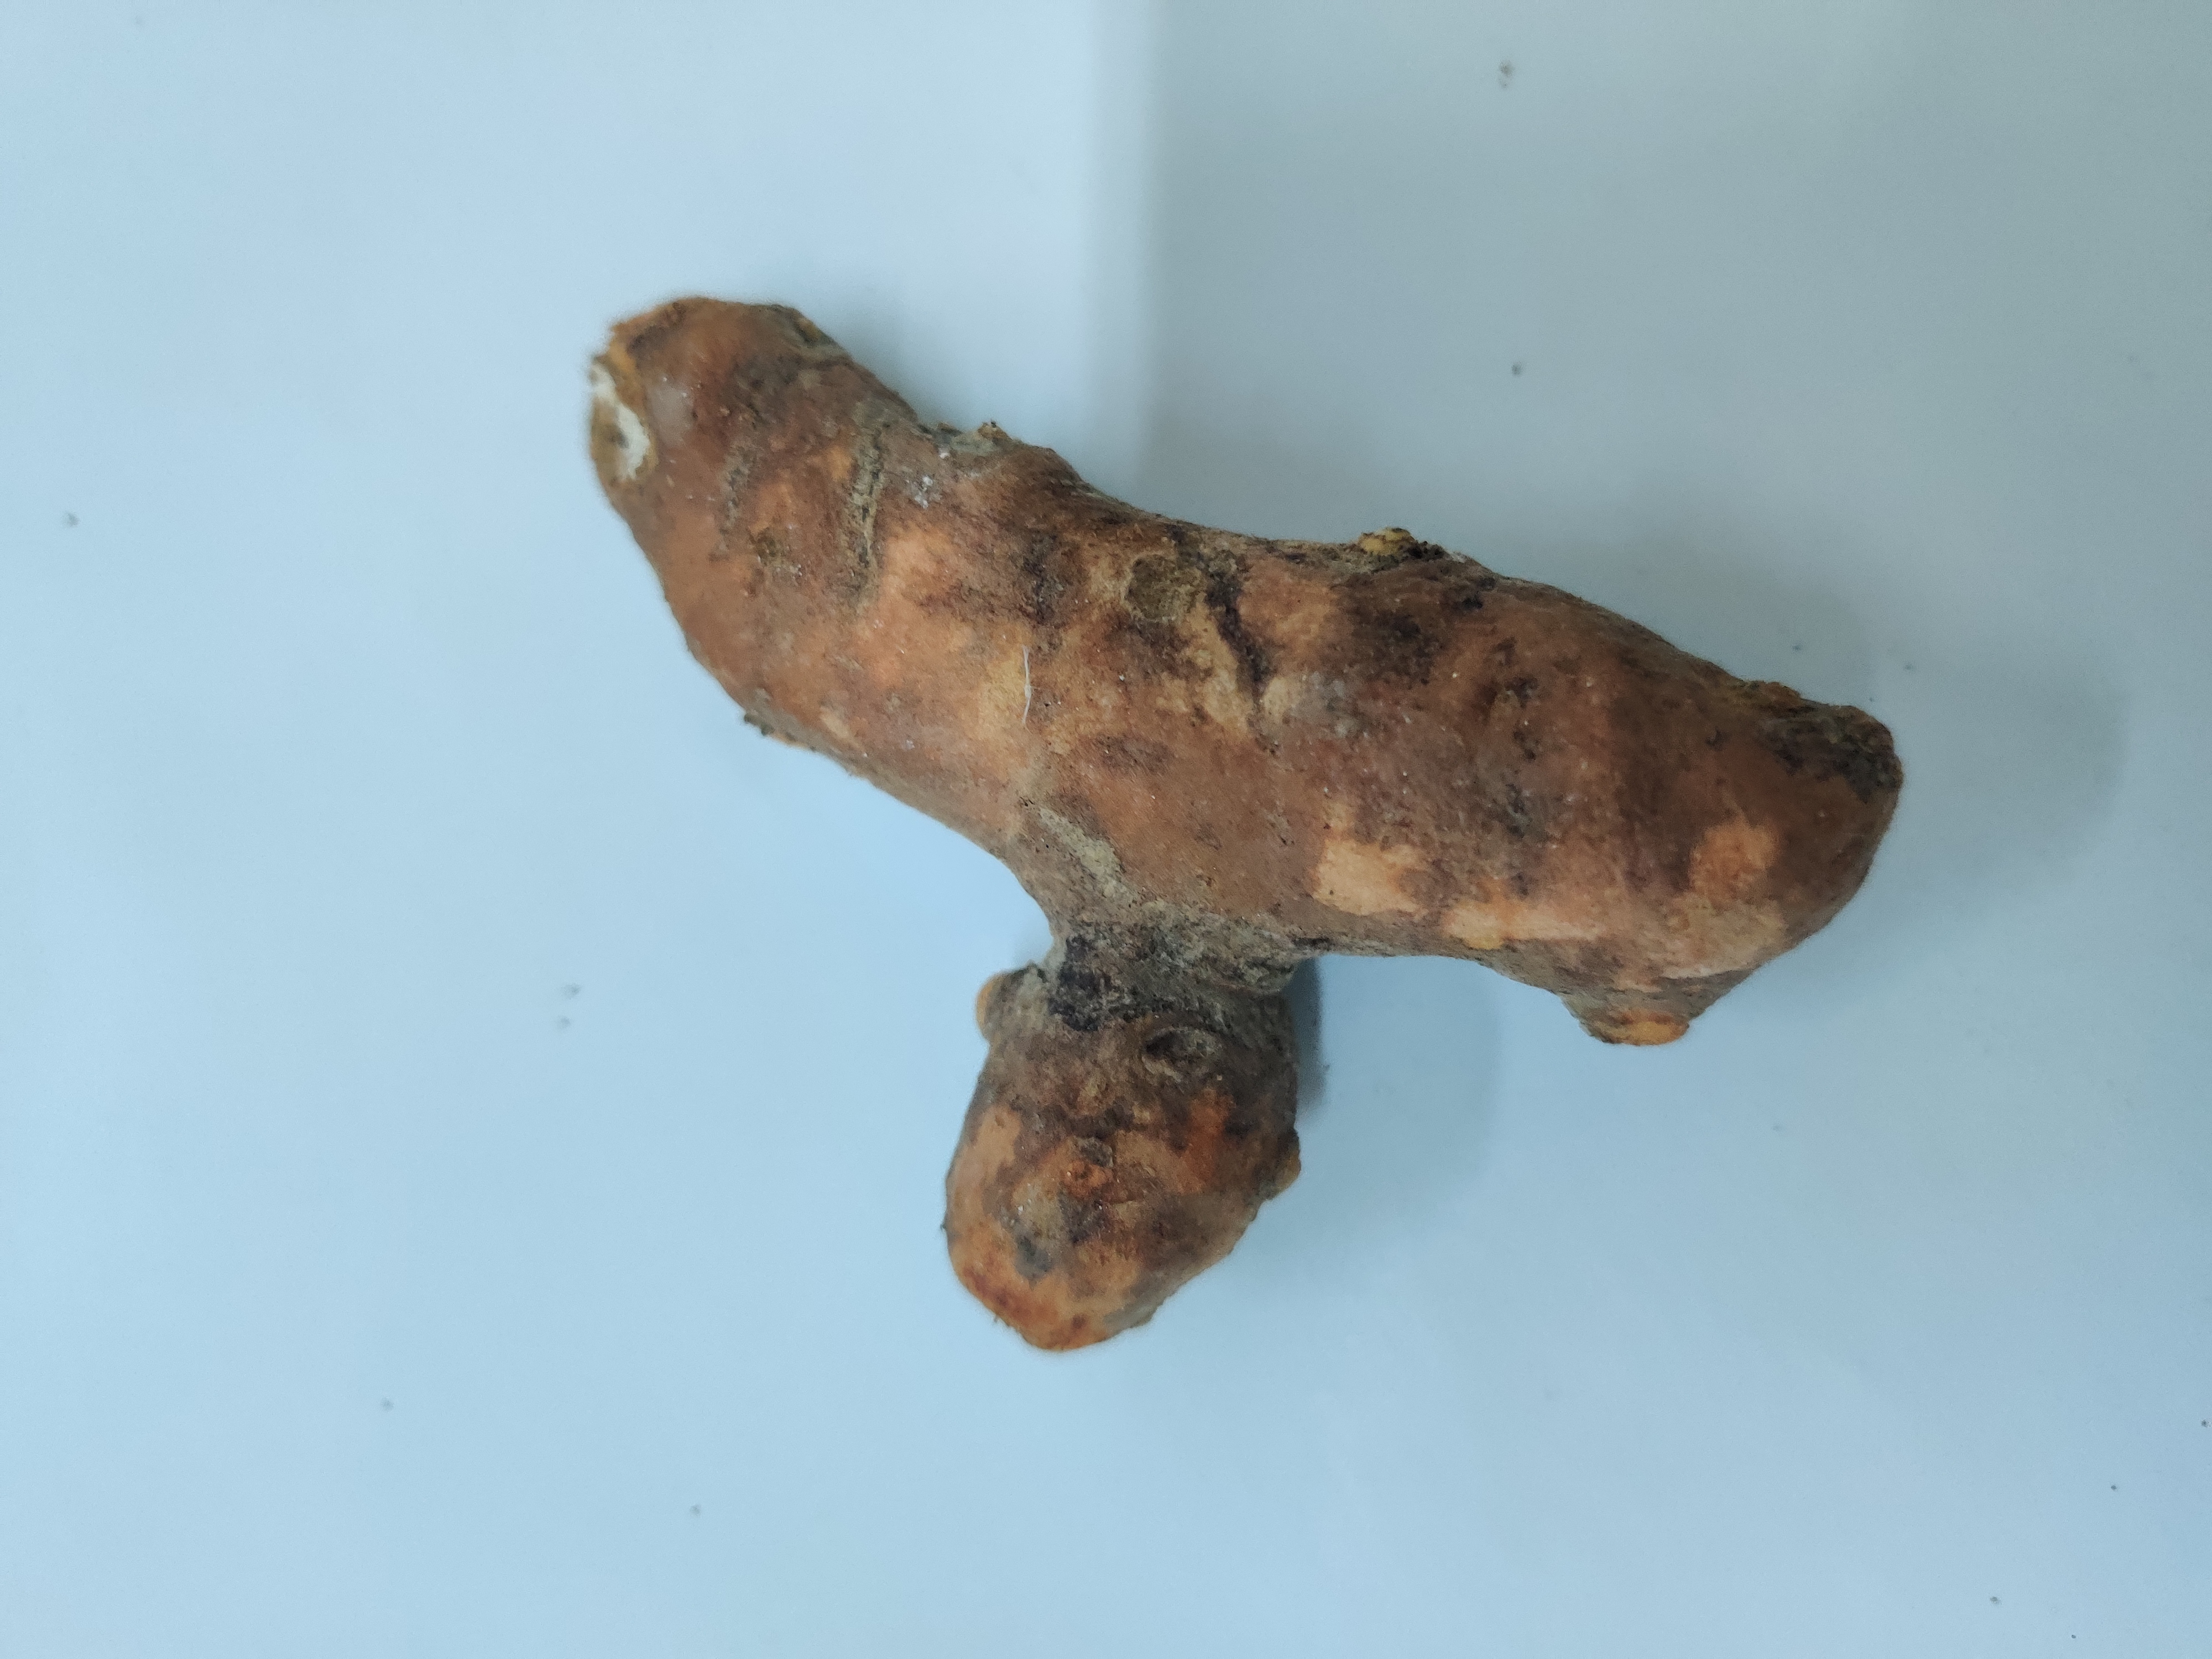
Crop: Turmeric
Condition: Severely Damaged